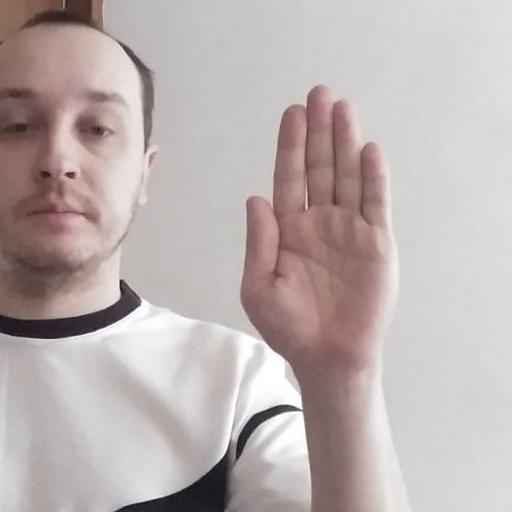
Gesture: stop